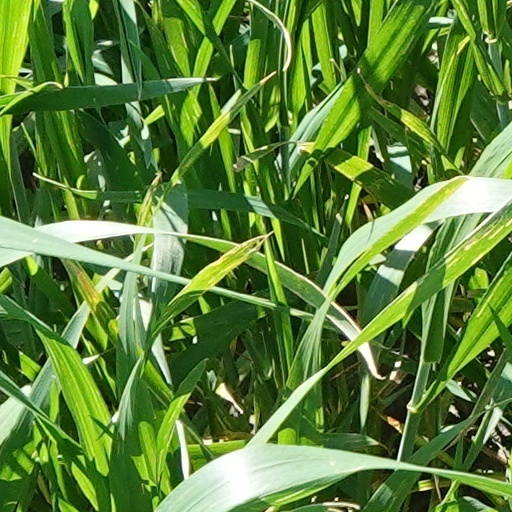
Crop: wheat